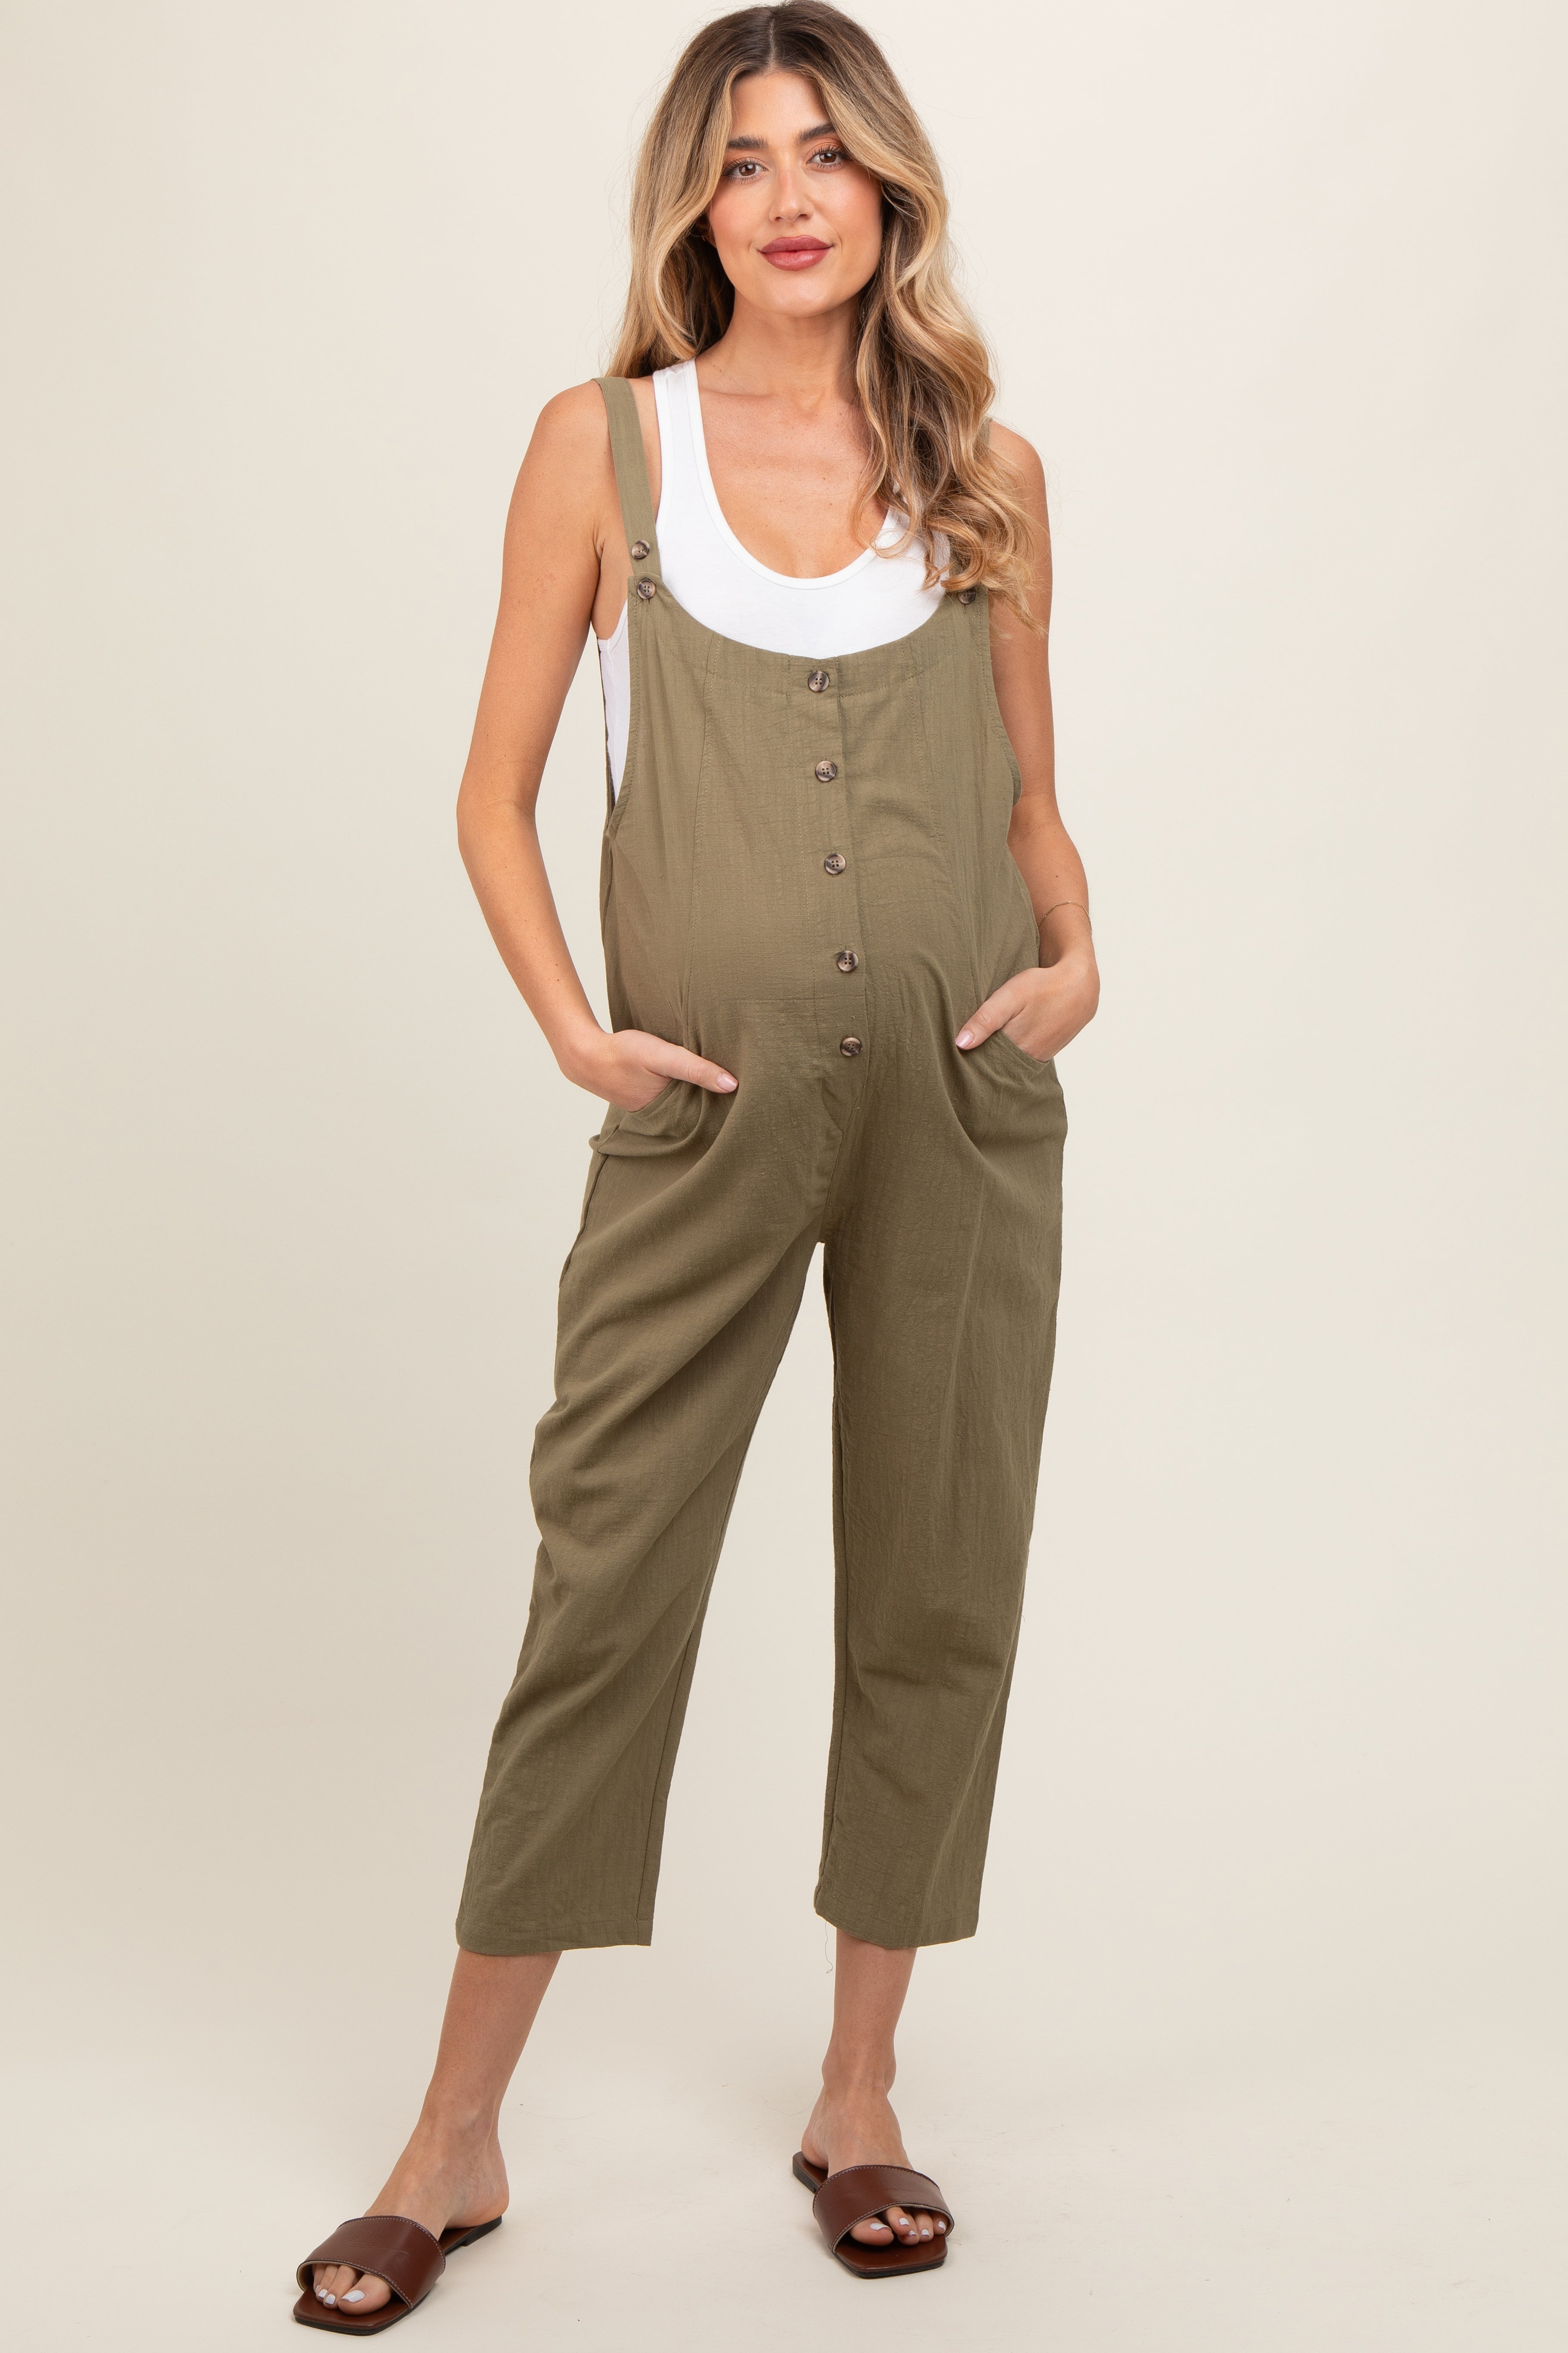
Olive Button Down Maternity Cropped Jumpsuit
Details A solid lightweight cropped maternity jumpsuit with adjustable button straps, button down detail on bust and side pockets.
Category: Apparel & Accessories > Clothing > Maternity Clothing > Maternity One-Pieces